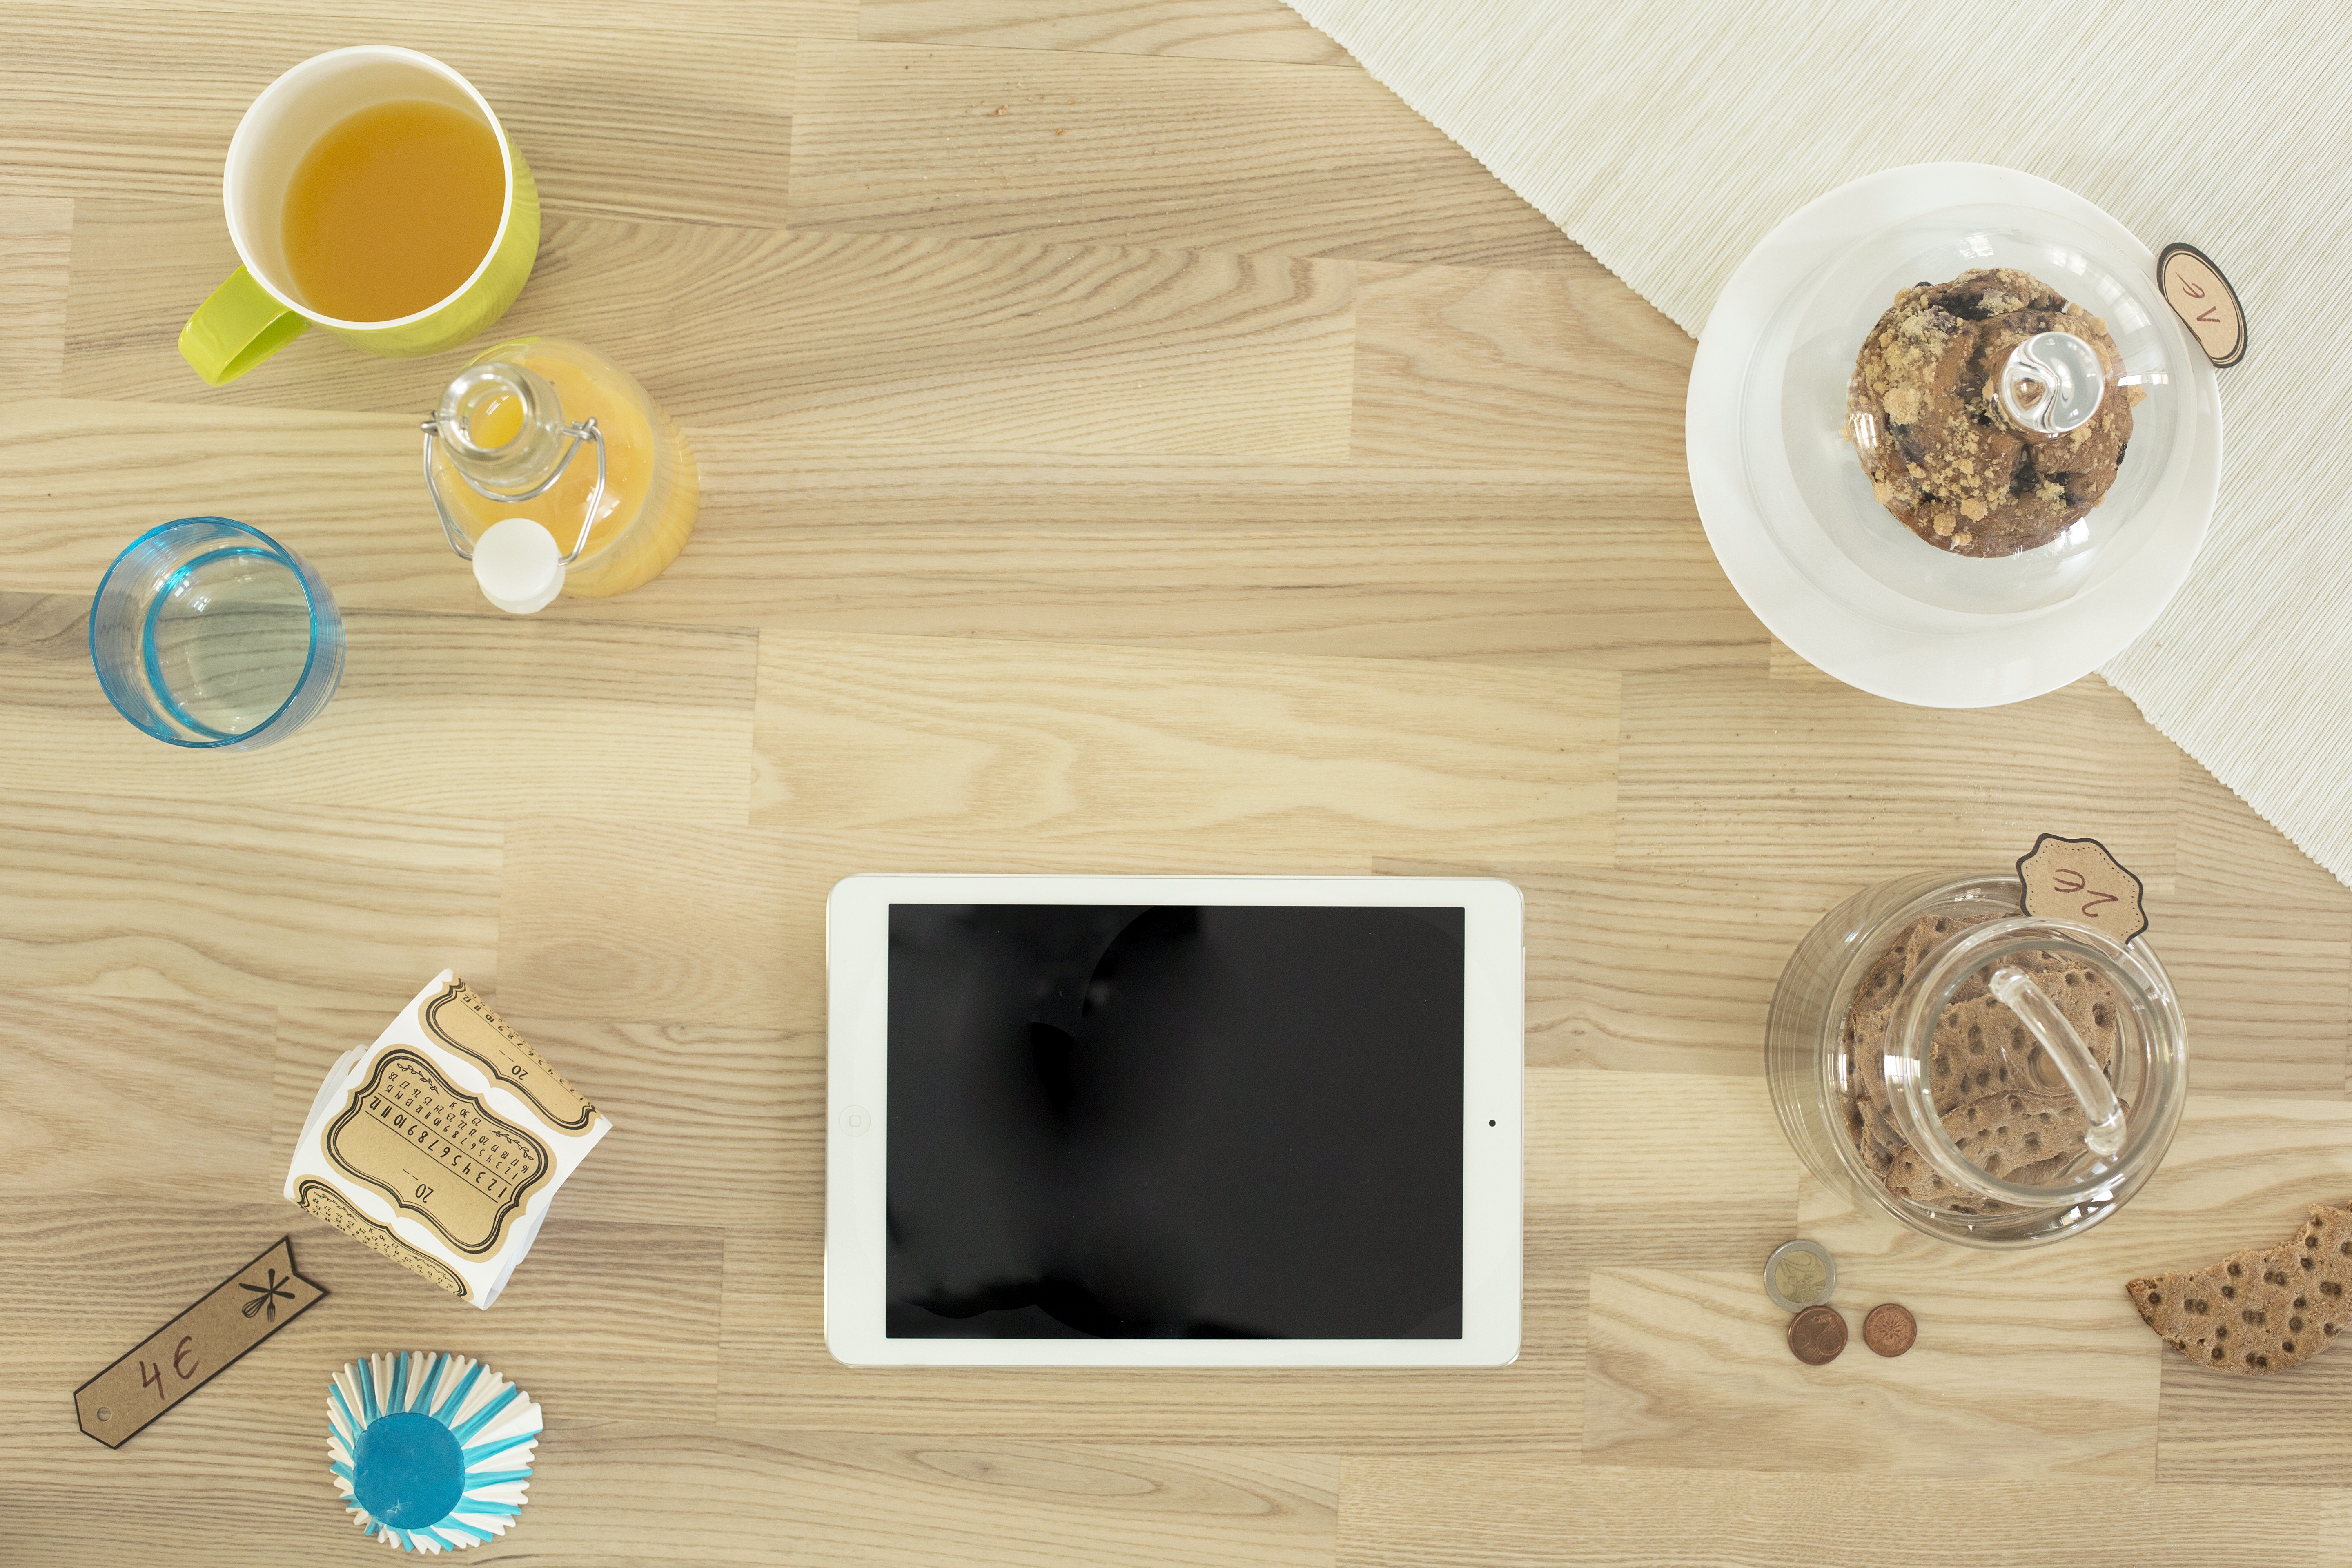
wood, lighting, circle, product